Isaac Adams Jr.

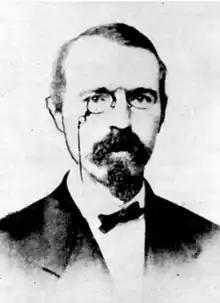
Isaac Adams Jr. in 1869

Isaac Adams Jr. (February 20, 1836 – July 24, 1911) was an American inventor and businessman, primarily notable for the invention of the first commercially viable nickel plating process.